2018 Monte Carlo Rally

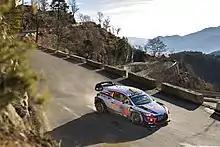
Hyundai's Andreas Mikkelsen and Anders Jæger-Synnevaag on the Col de Braus mountain pass.

The 2018 Monte Carlo Rally (formally known as the 86 Rallye Automobile Monte-Carlo) was a motor racing event for rally cars that was held over four days between 25 and 28 January 2018. It marked the eighty-sixth running of the Monte Carlo Rally, and was the first round of the 2018 FIA World Rally Championship and its support categories, the WRC-2 and WRC-3 championships. The event, which was based in the town of Gap in the Hautes-Alpes department of France, was contested over seventeen special stages totalling a competitive distance of .